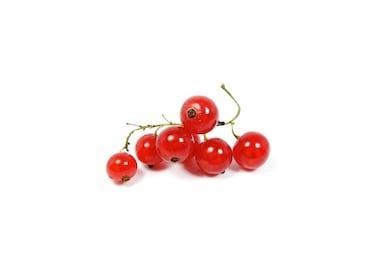
Label: redcurrant